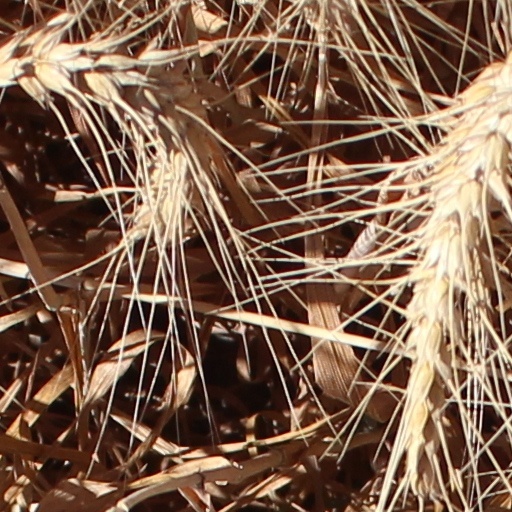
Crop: wheat